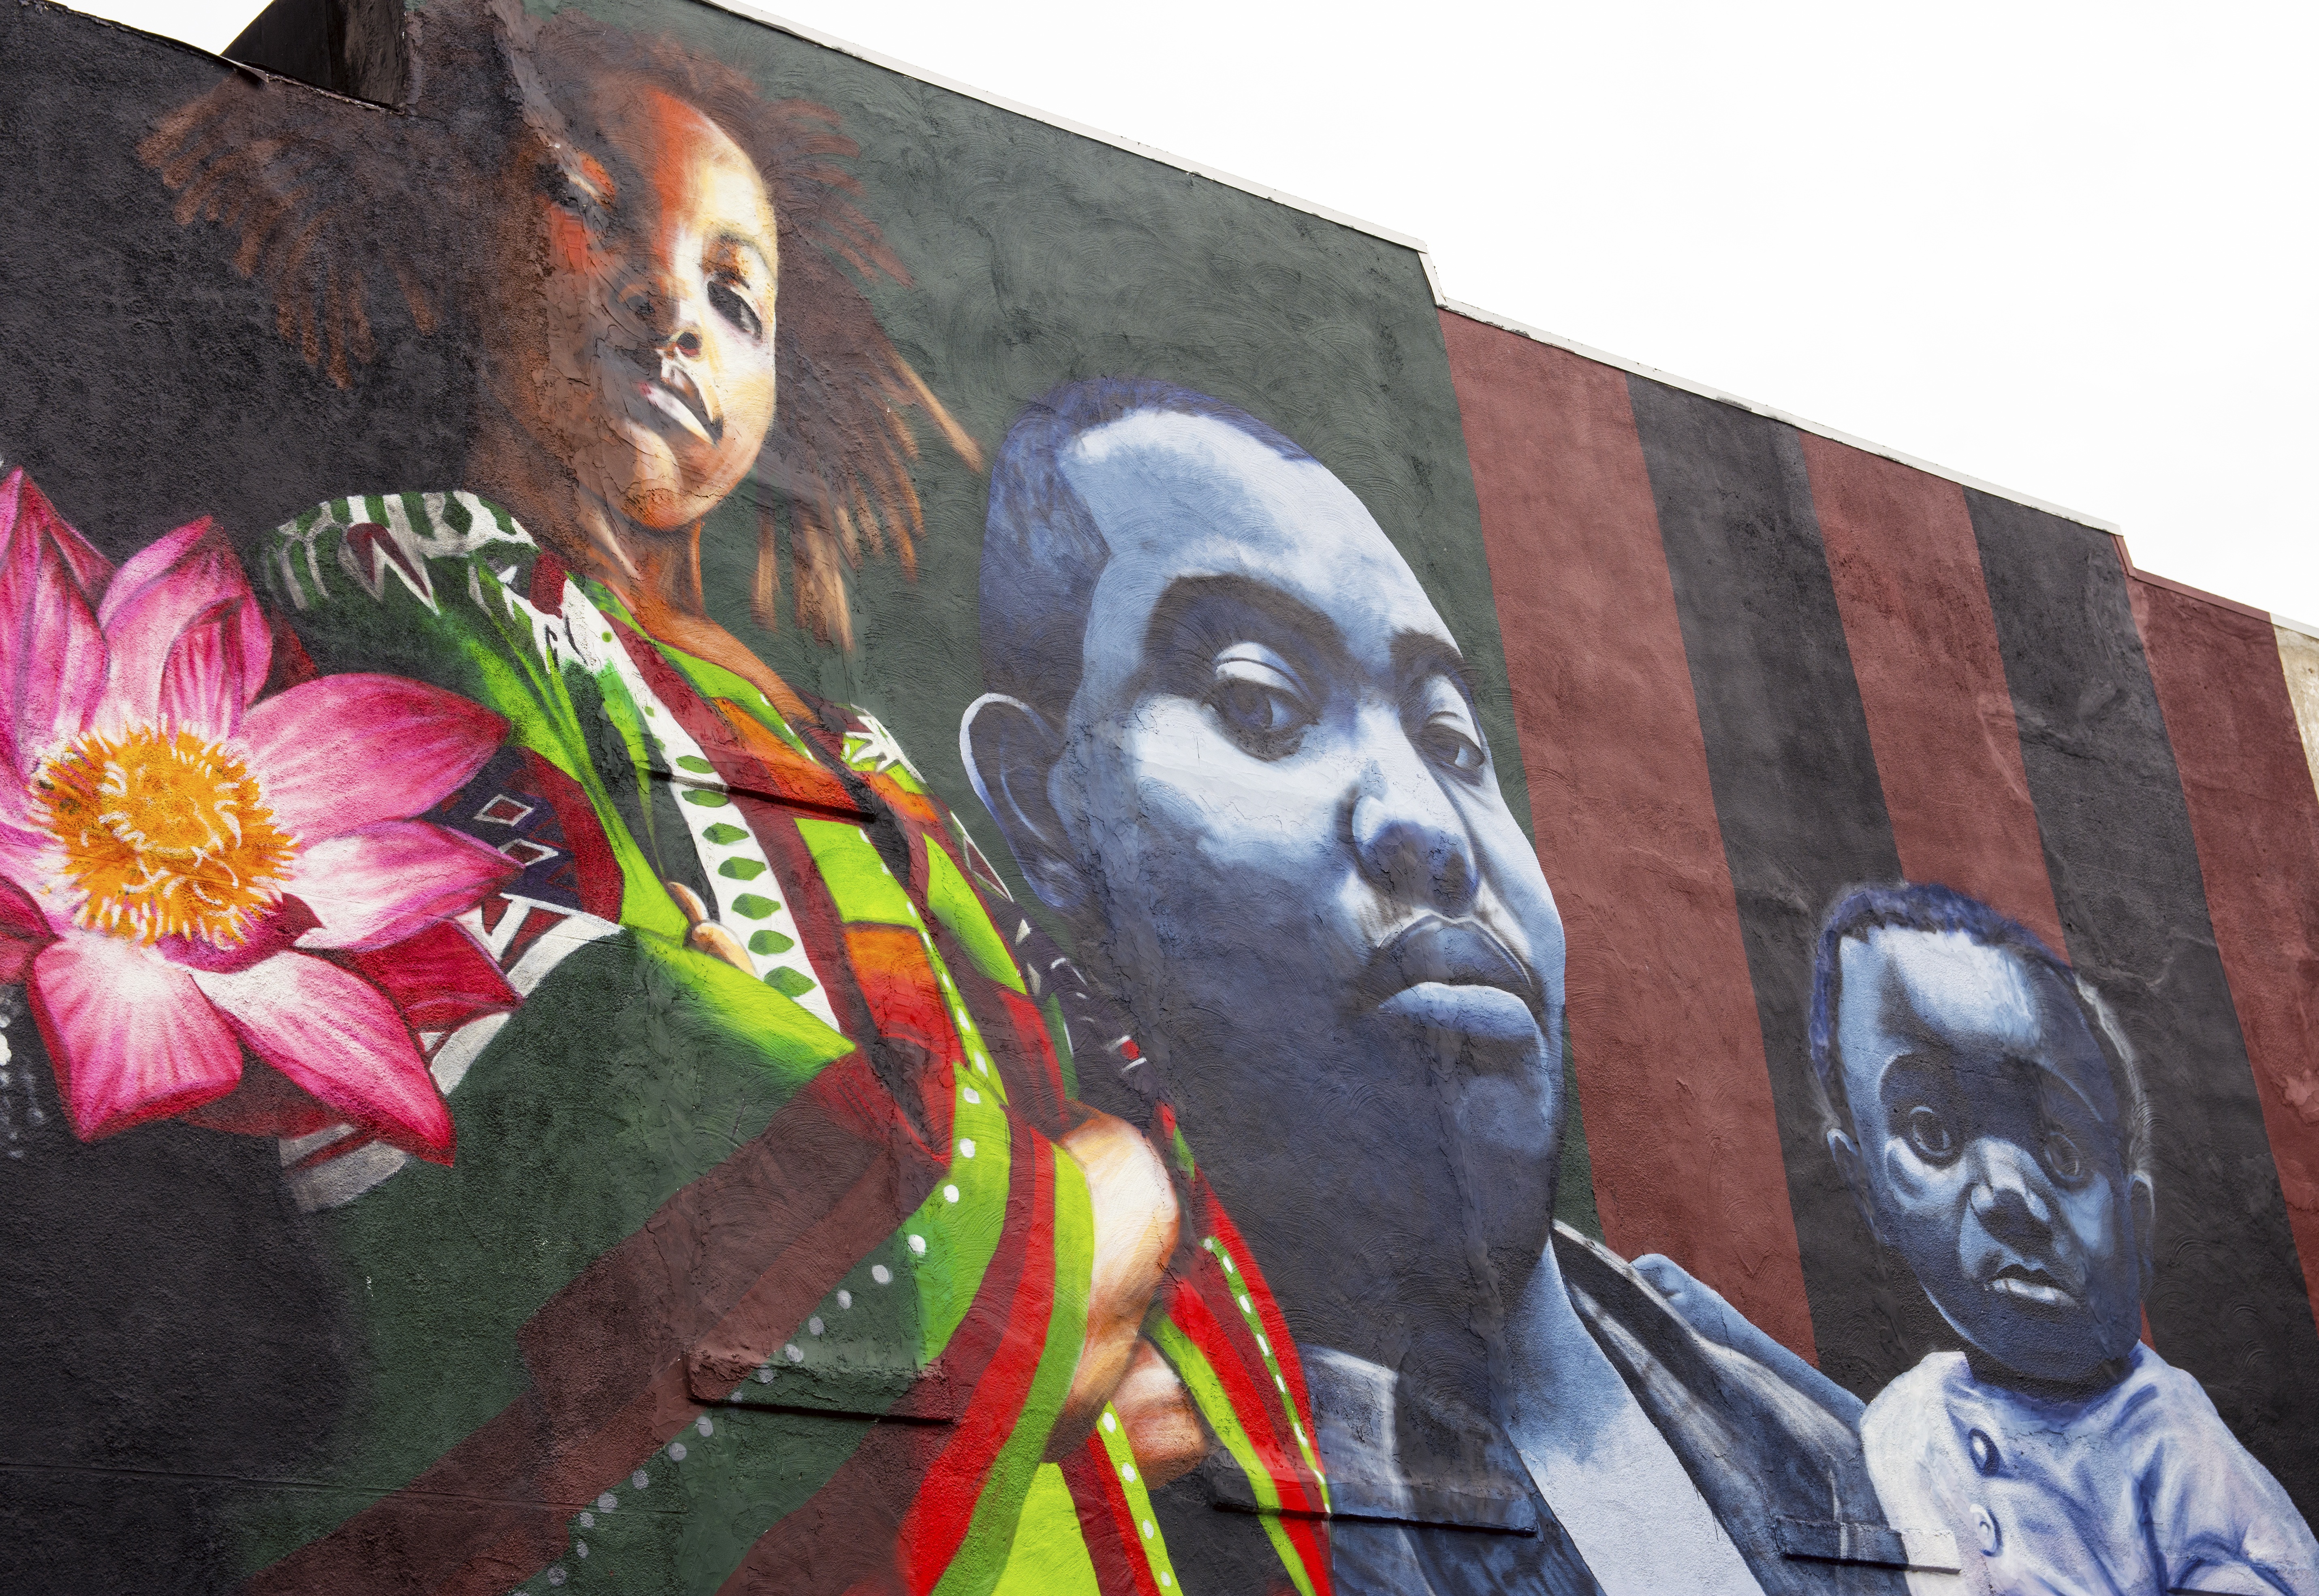
man, street, building, city, urban, downtown, travel, artwork, painting, street art, art, logo, message, mural, baltimore, modern art